Birthday Boy (2022 film)

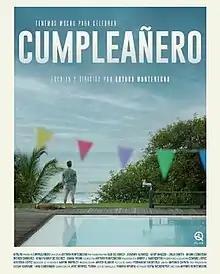
Theatrical release poster

Birthday Boy (Spanish: Cumpleañero) is a 2022 Panamanian thriller drama film written and directed by Arturo Montenegro. It was selected as the Panamanian entry in the Best International Film at the 95th Academy Awards, but was not nominated.